Alan Cheuse

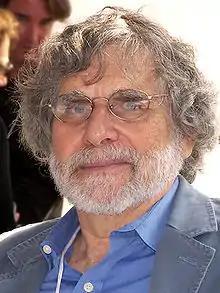
Alan Cheuse in 2007

Alan Stuart Cheuse (January 23, 1940 – July 31, 2015) was an American writer, editor, professor of literature, and radio commentator. A longtime NPR book commentator, he was also the author of five novels, five collections of short stories and novellas, a memoir and a collection of travel essays. In addition, Cheuse was a regular contributor to All Things Considered. His short fiction appeared in respected publications like "The New Yorker", "Ploughshares", "The Antioch Review", "Prairie Schooner", among other places. He taught in the Writing Program at George Mason University and the Community of Writers.